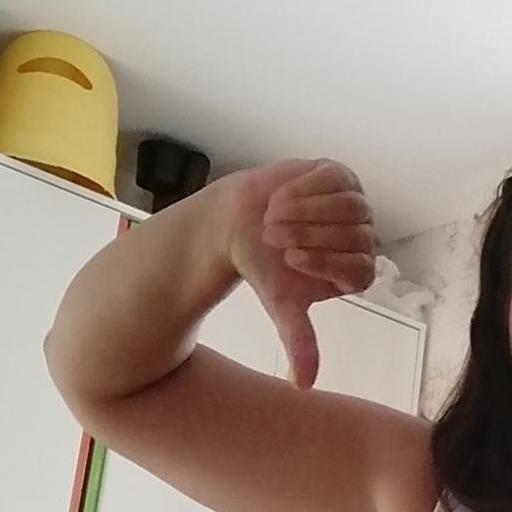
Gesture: dislike